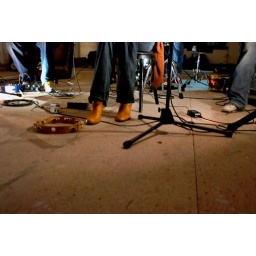
at the red rock in mountain view